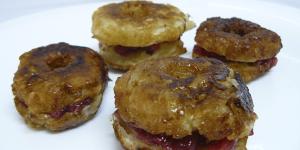
cronuts rellenos